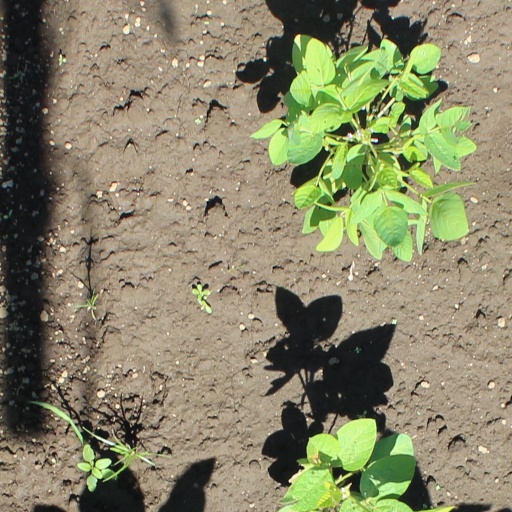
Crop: soybean